Ranulph Fiennes

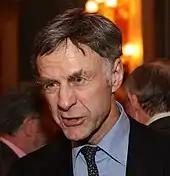
Fiennes at the Celebrating Captain Scott's Legacy event in London, 2012

After failing to gain entry into the Royal Military Academy Sandhurst, Fiennes attended Mons Officer Cadet School. After completing several months' training, on 27 July 1963 he was granted a short service commission in his late father's former regiment, the Royal Scots Greys. He was later seconded to the Special Air Service where he specialised in demolitions.